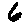
Label: 6